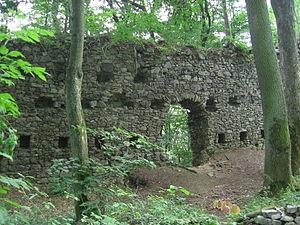
Němčice est une commune du district de Domažlice, dans la région de Plzeň, en République tchèque. Sa population s'élevait à 131 habitants en 2017.